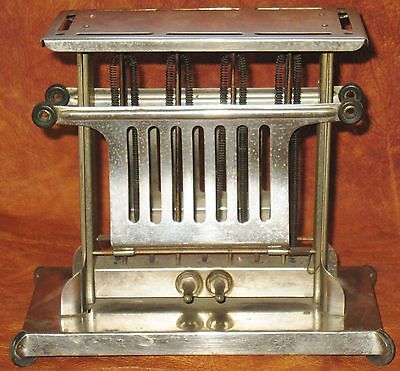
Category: toaster